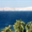
Label: sea